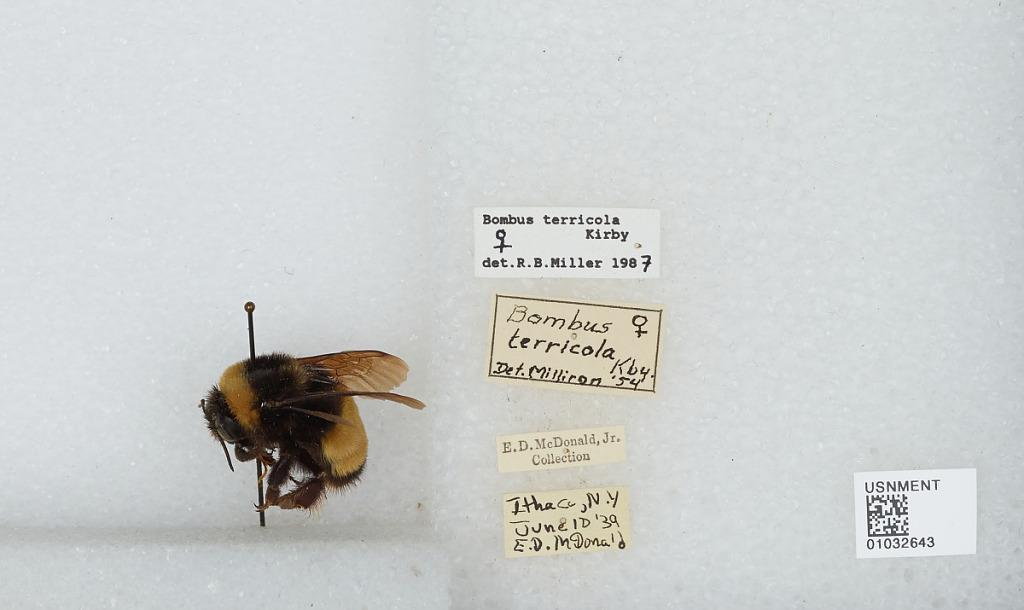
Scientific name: Bombus (Bombus) terricola Kirby
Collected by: E. McDonald
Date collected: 1939-6-10
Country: United States
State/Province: New York
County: Tompkins
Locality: Ithaca
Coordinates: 42.4433, -76.5
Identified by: Milliron